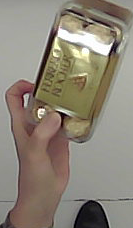
Product: rocher_chocolate